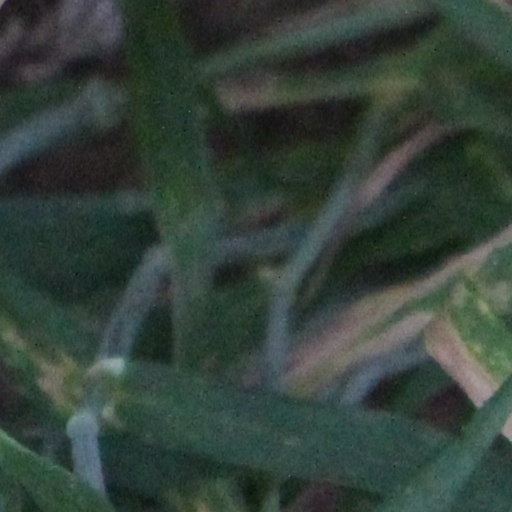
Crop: wheat